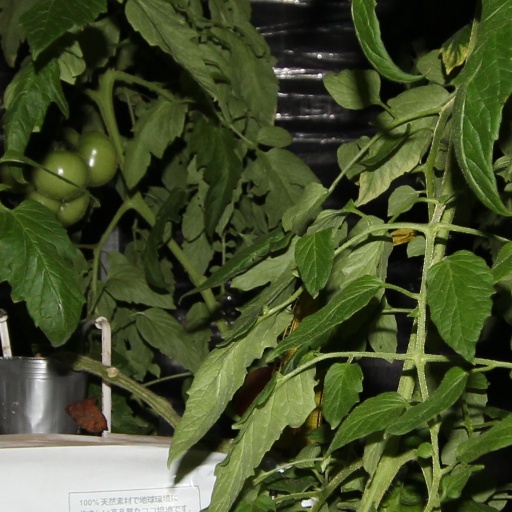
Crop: tomato